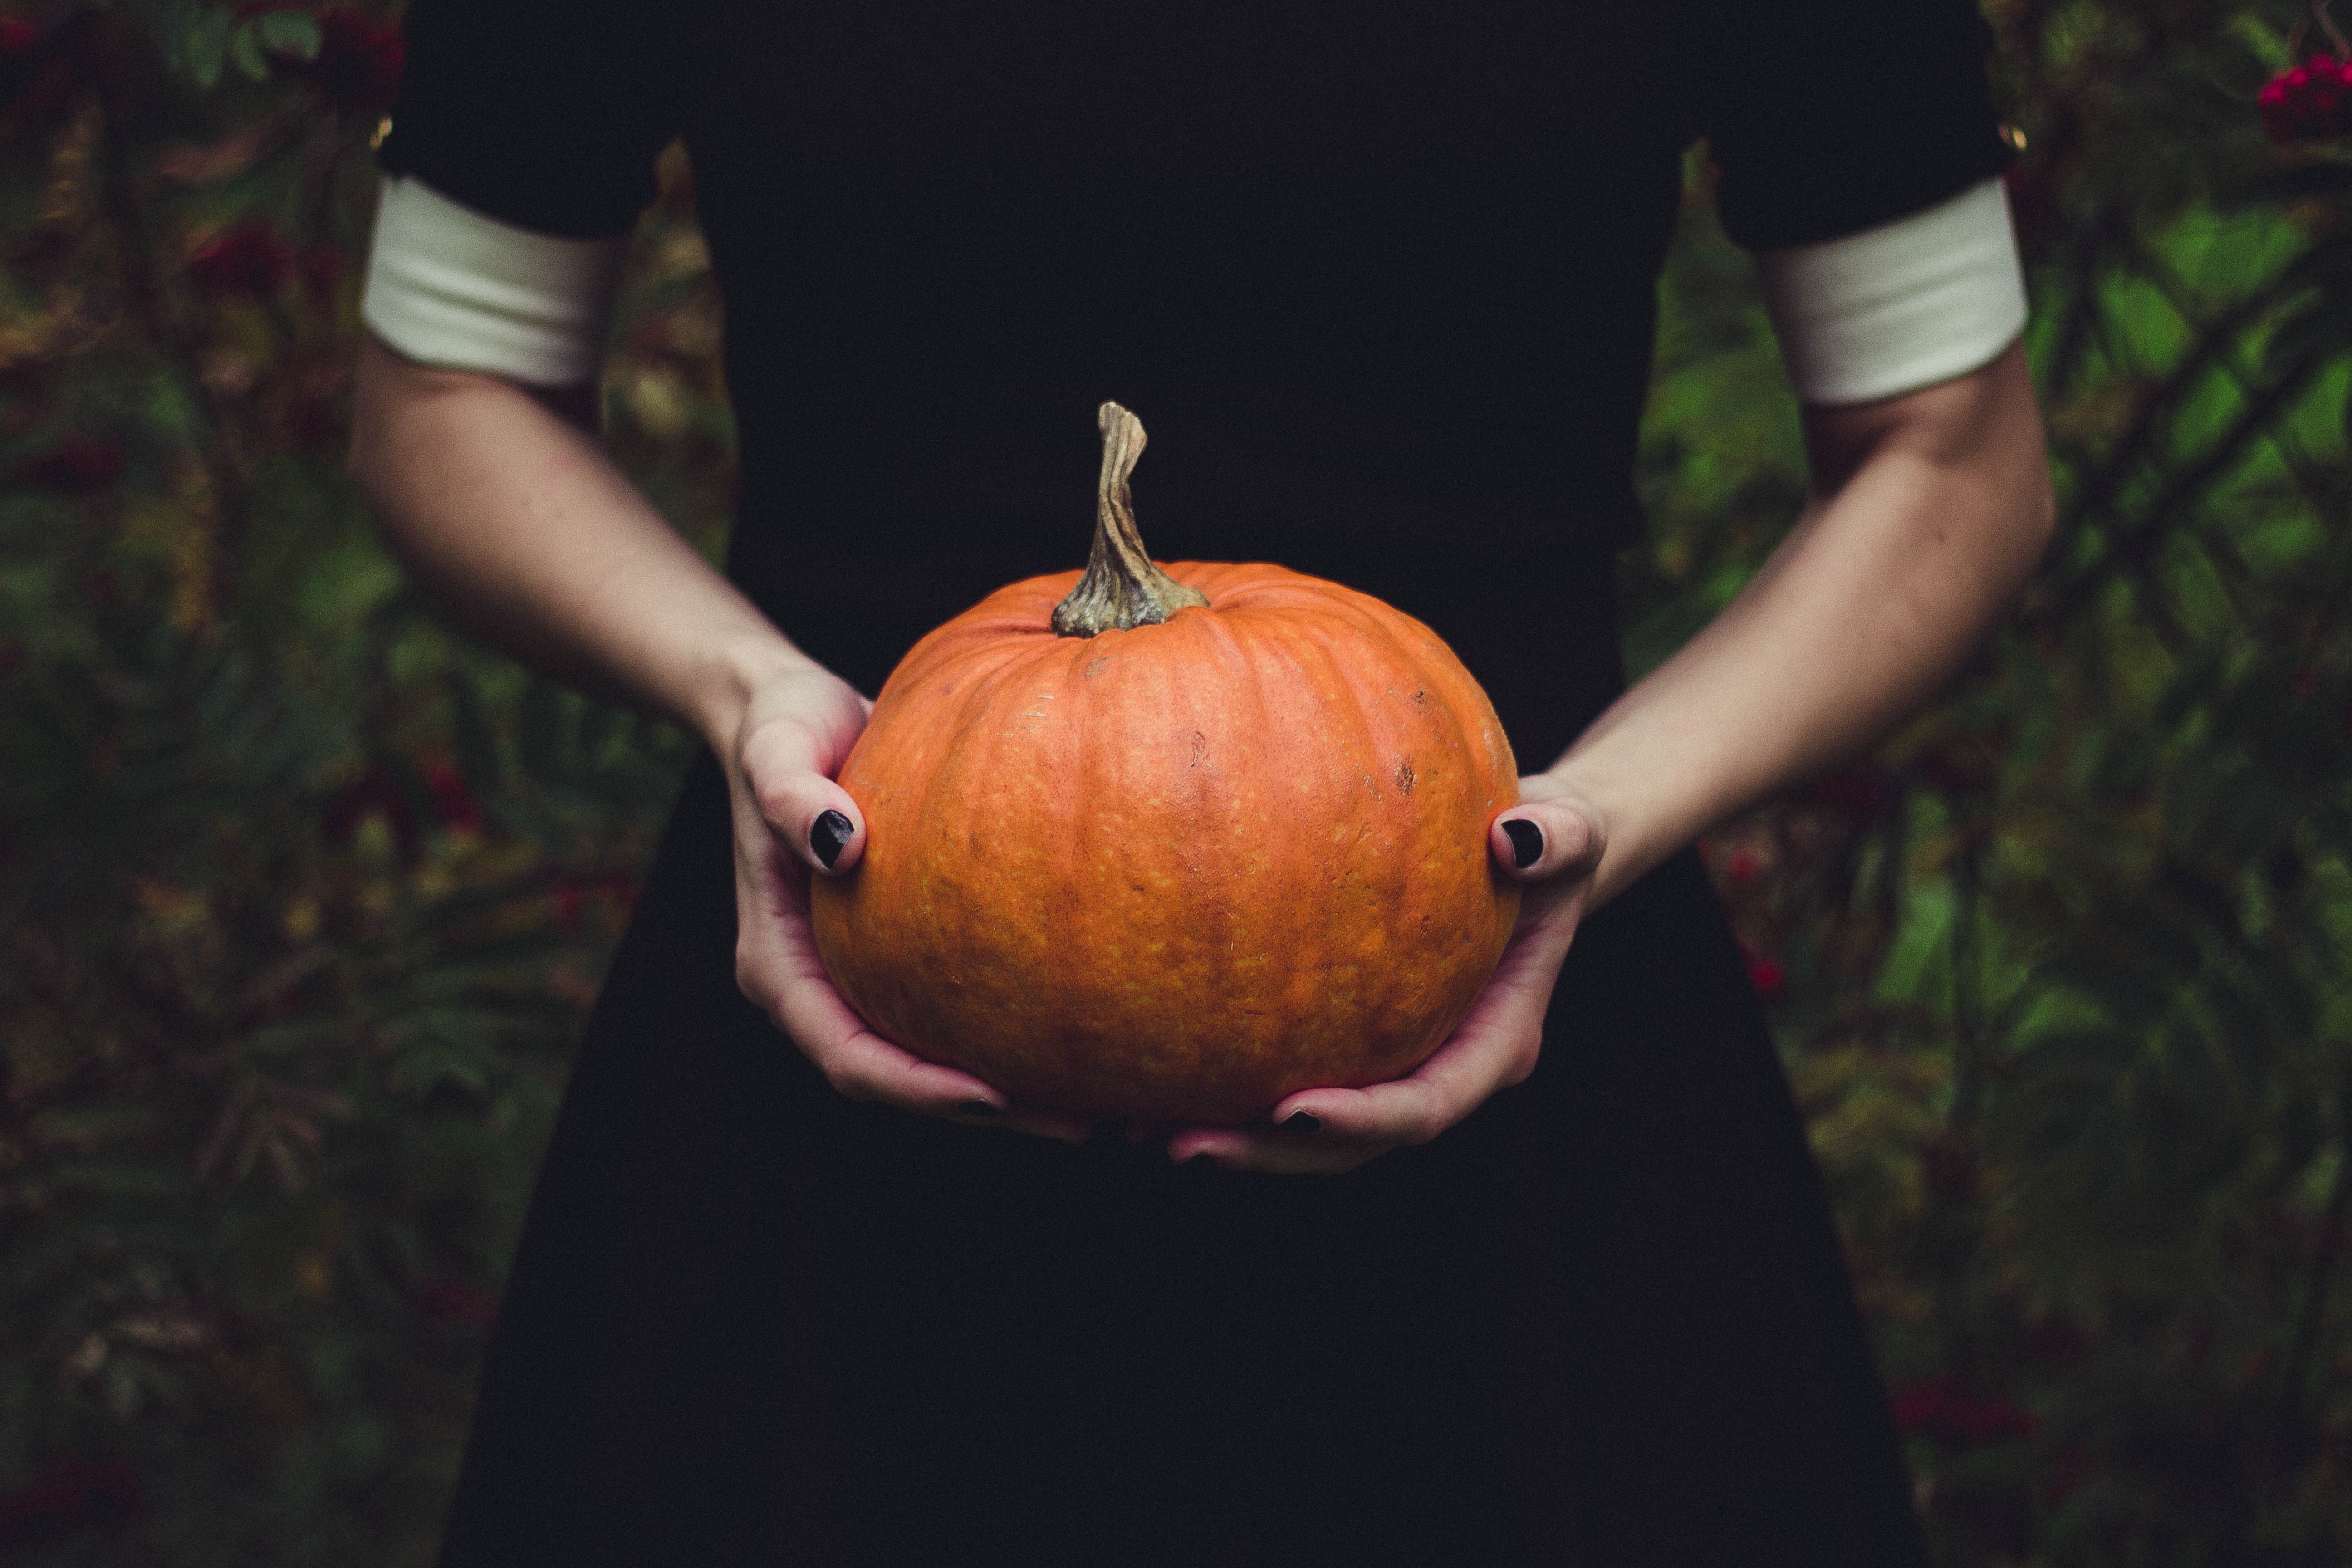
pumpkin, calabaza, winter squash, orange, fruit, jack o lantern, hand, vegetable, cucurbita, plant, carving, food, vegetarian food, still life photography, local food, produce, smile, gourd, autumn, art